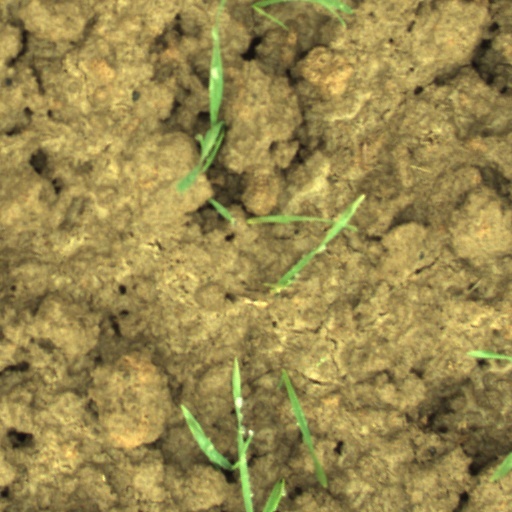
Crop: wheat